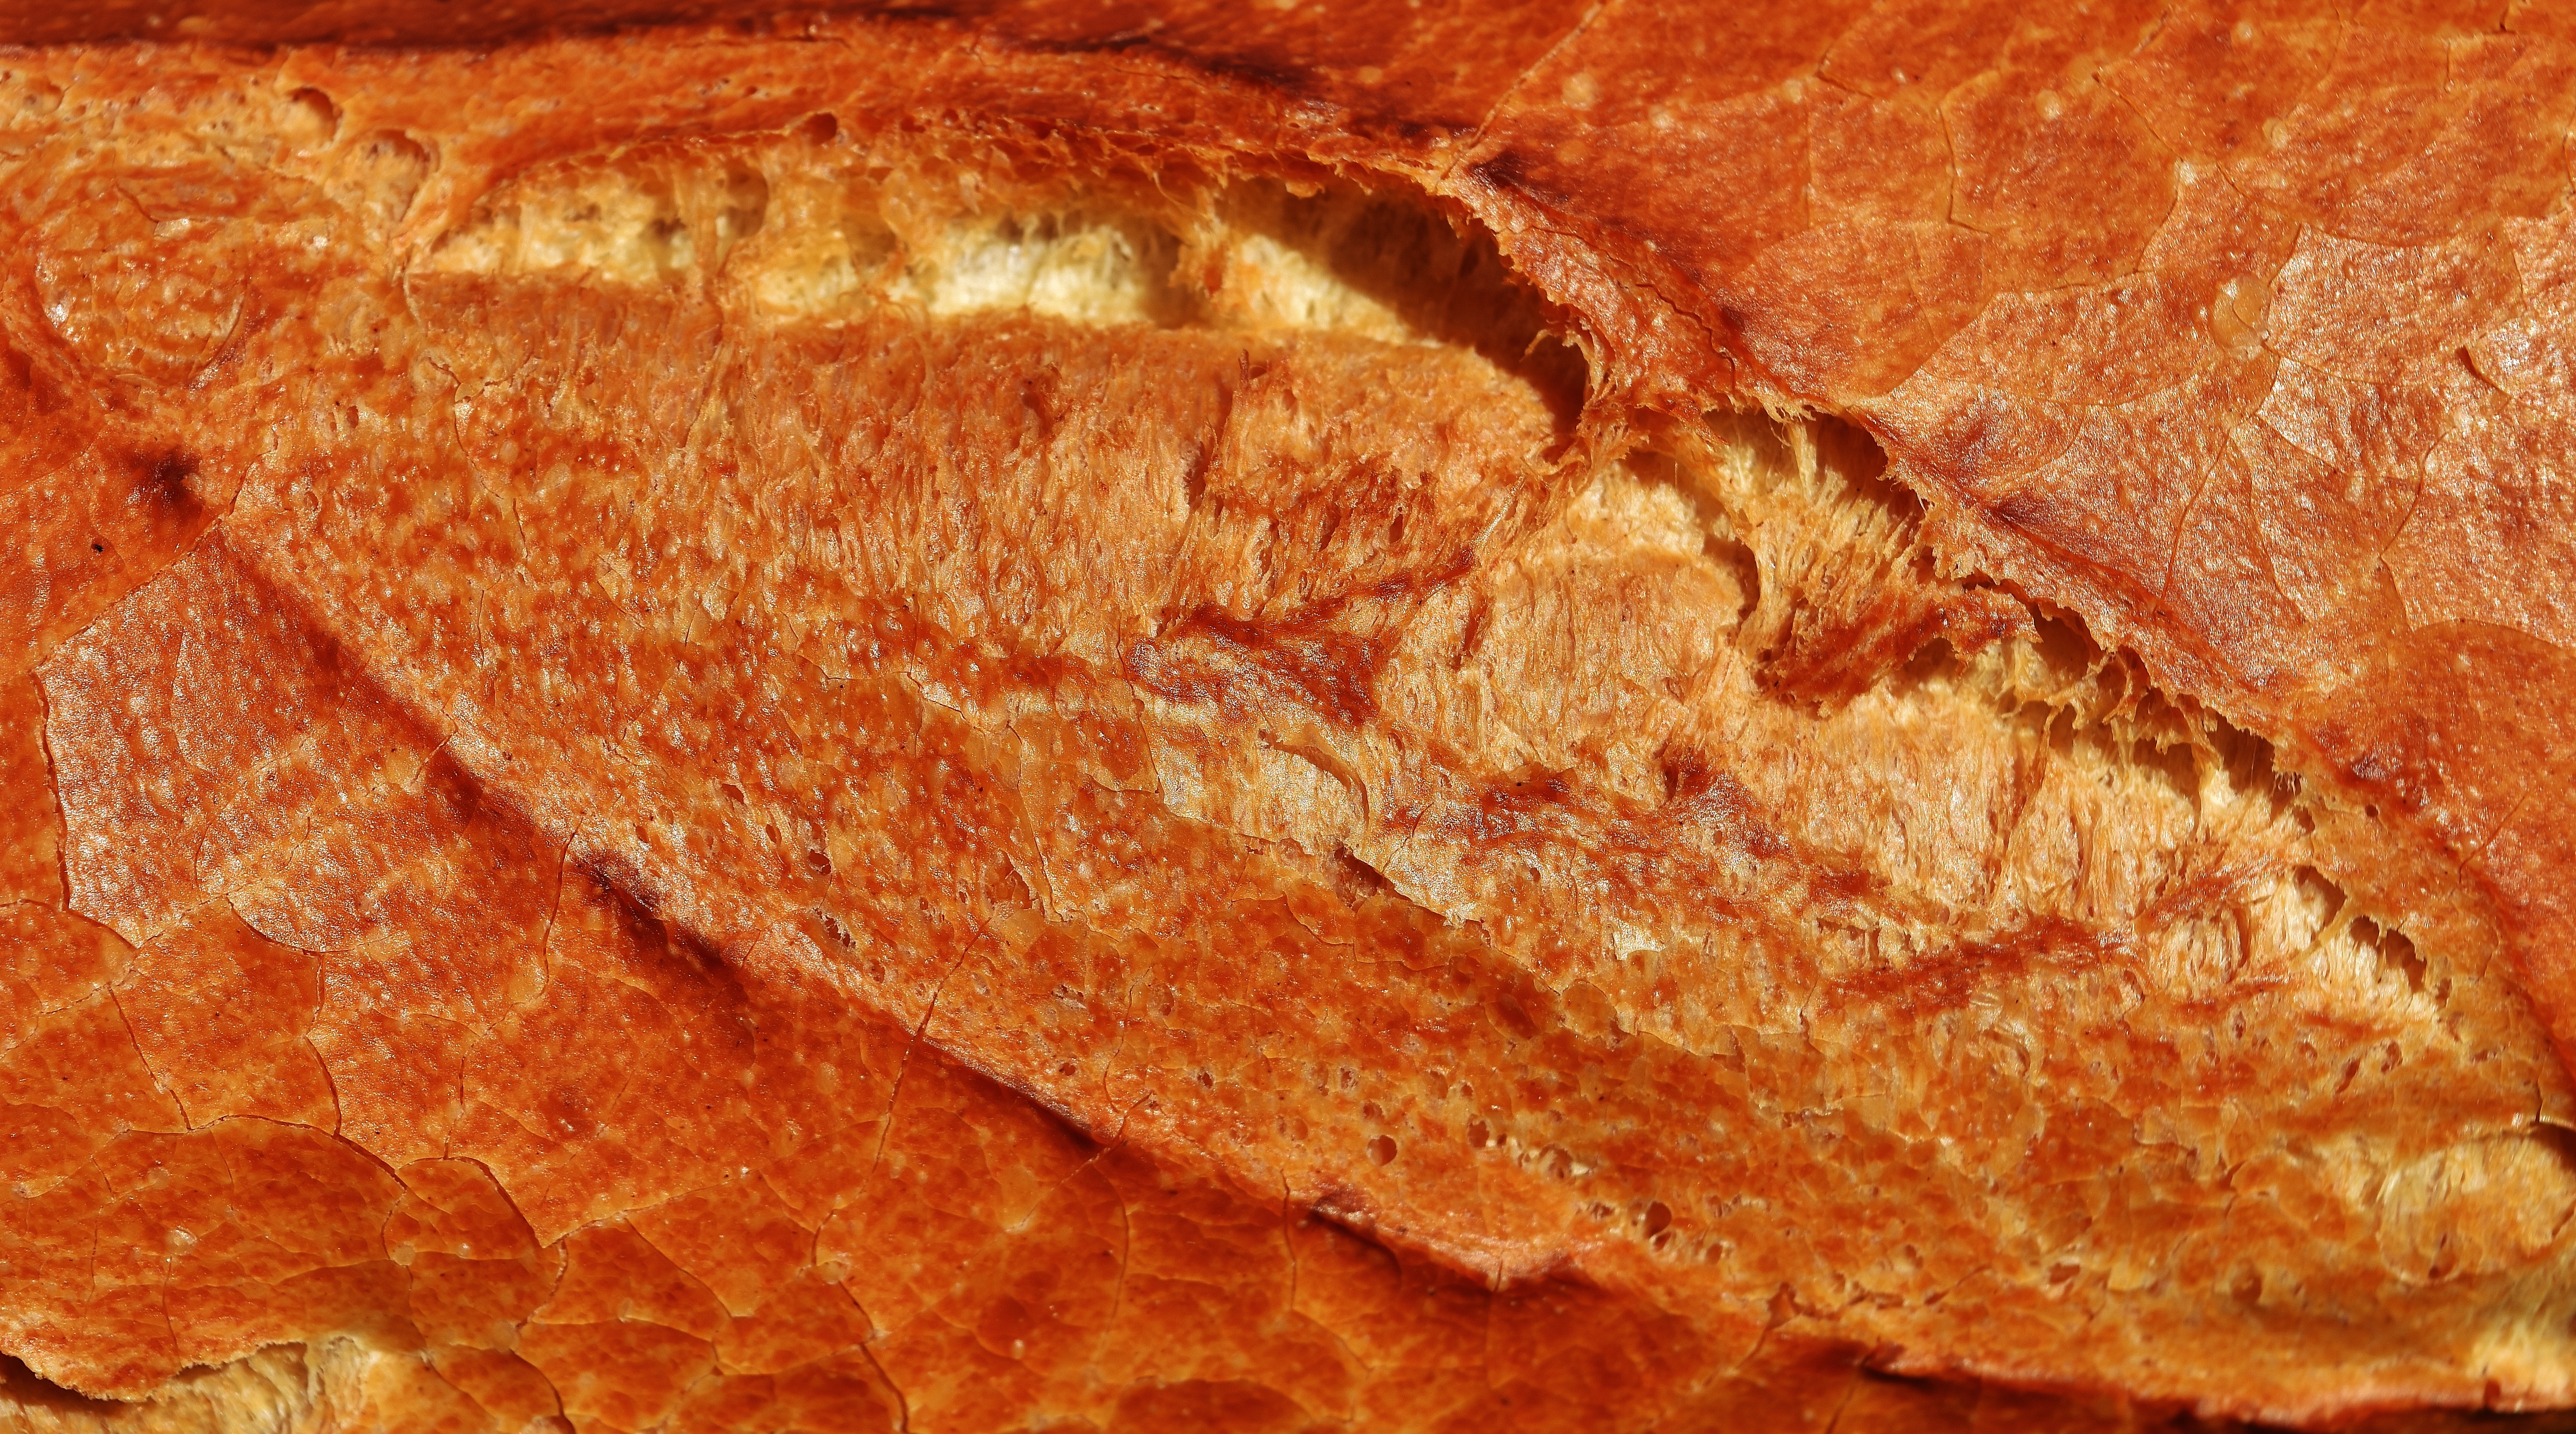
dish, meal, food, fish, breakfast, eat, cuisine, delicious, bread, bakery, baked, baguette, ciabatta, frisch, baked goods, white bread, junk food, grass family, whole grain, sliced bread